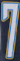
Number: 7